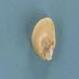
Maize quality: Good